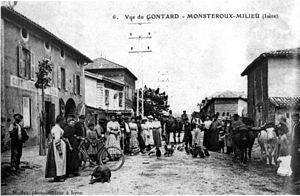
Monsteroux-Milieu est une commune française située dans le département de l'Isère en région Auvergne-Rhône-Alpes.